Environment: real
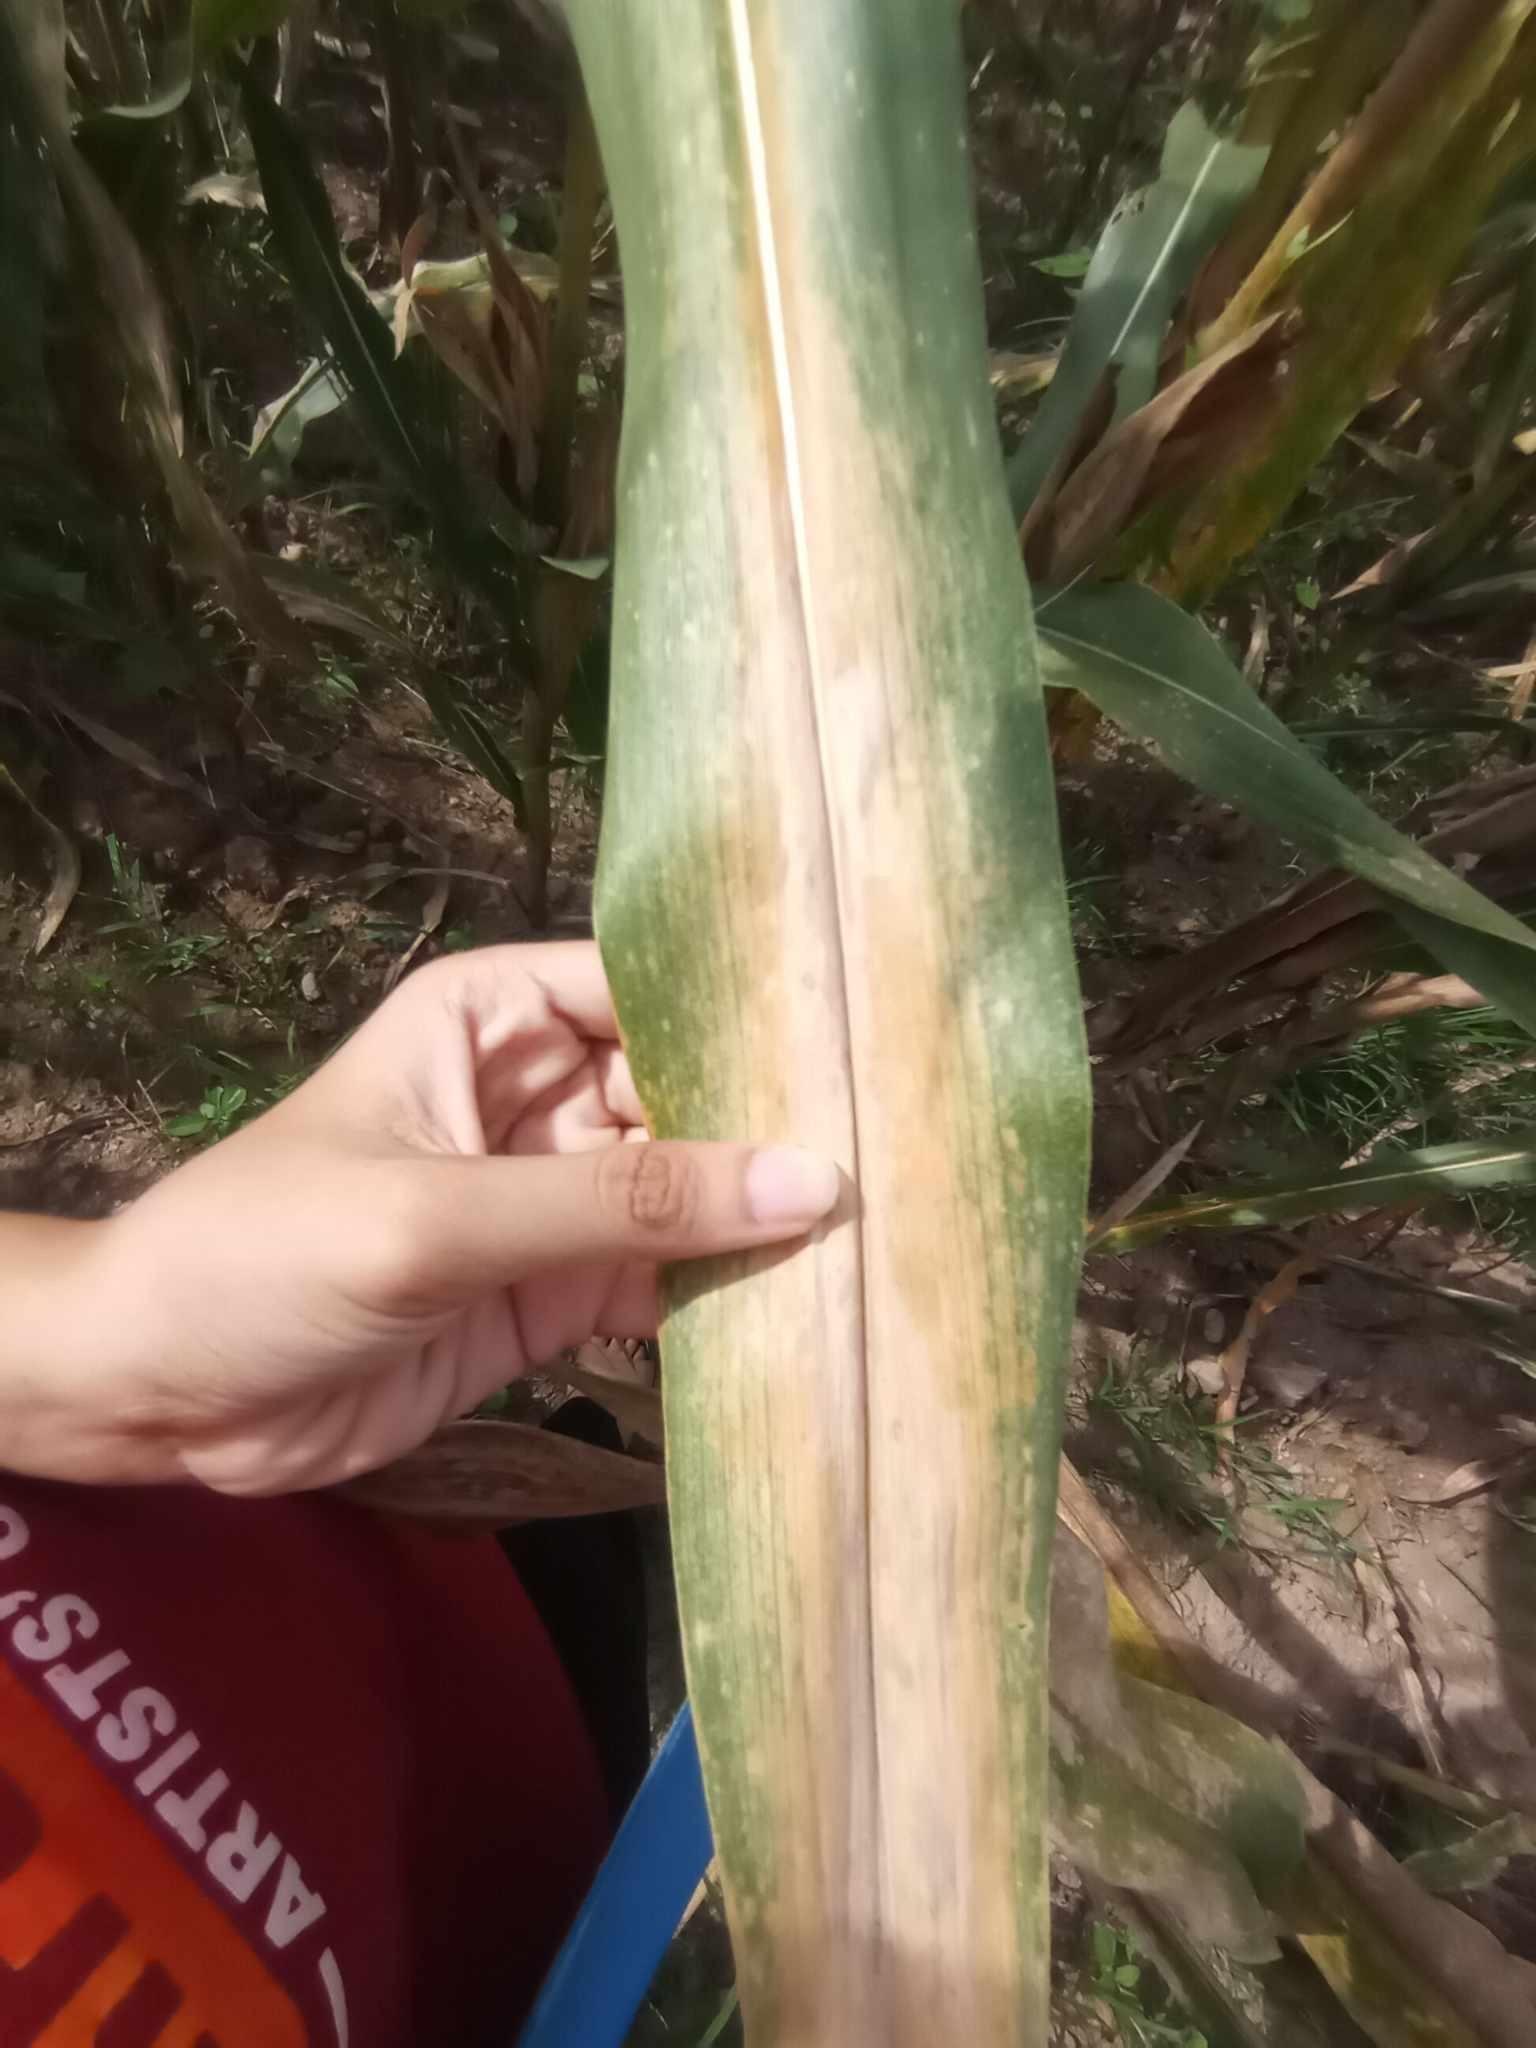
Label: nitrogen_deficiency